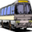
Label: bus